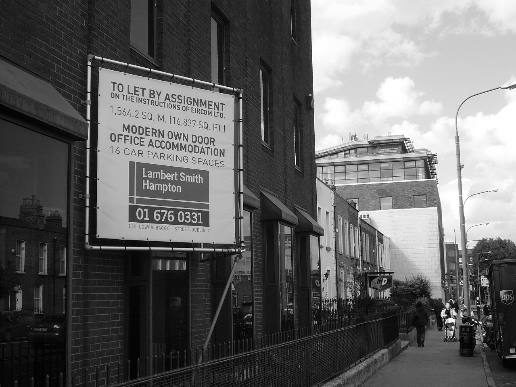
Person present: No